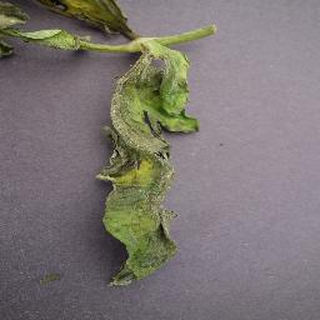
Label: tomato_late_blight